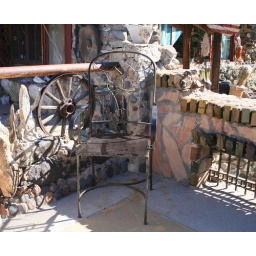
Several chairs on the patio had this cow skull motif in the back.